OtherOS

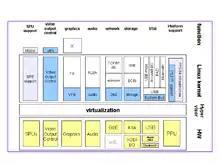
Diagram of the Linux kernel on the PlayStation 3

Linux supported PlayStation 3 with version 2.6.21. No patches or modifications are required. A simple Linux add-on CD for the PS3 includes support for Fedora 8 and other operating systems that already claim to install natively on the PS3. However, there is currently an issue with the latest kboot boot loader provided by kernel.org. Once the user selects the default action, the USB ports are de-registered on some systems. A work-around is available at PSUbuntu.